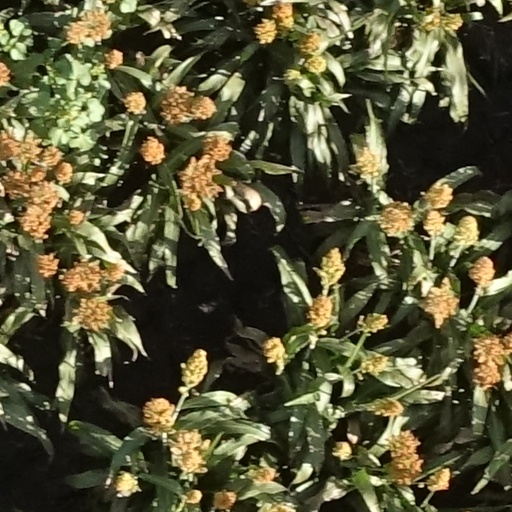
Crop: sorghum